Scarecrow and the Army of Thieves

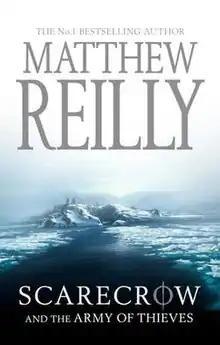
Australian first edition cover

Scarecrow and the Army of Thieves is an action thriller novel released on 12 October 2011 by Australian author Matthew Reilly. It is the latest installment in the Shane Schofield series.